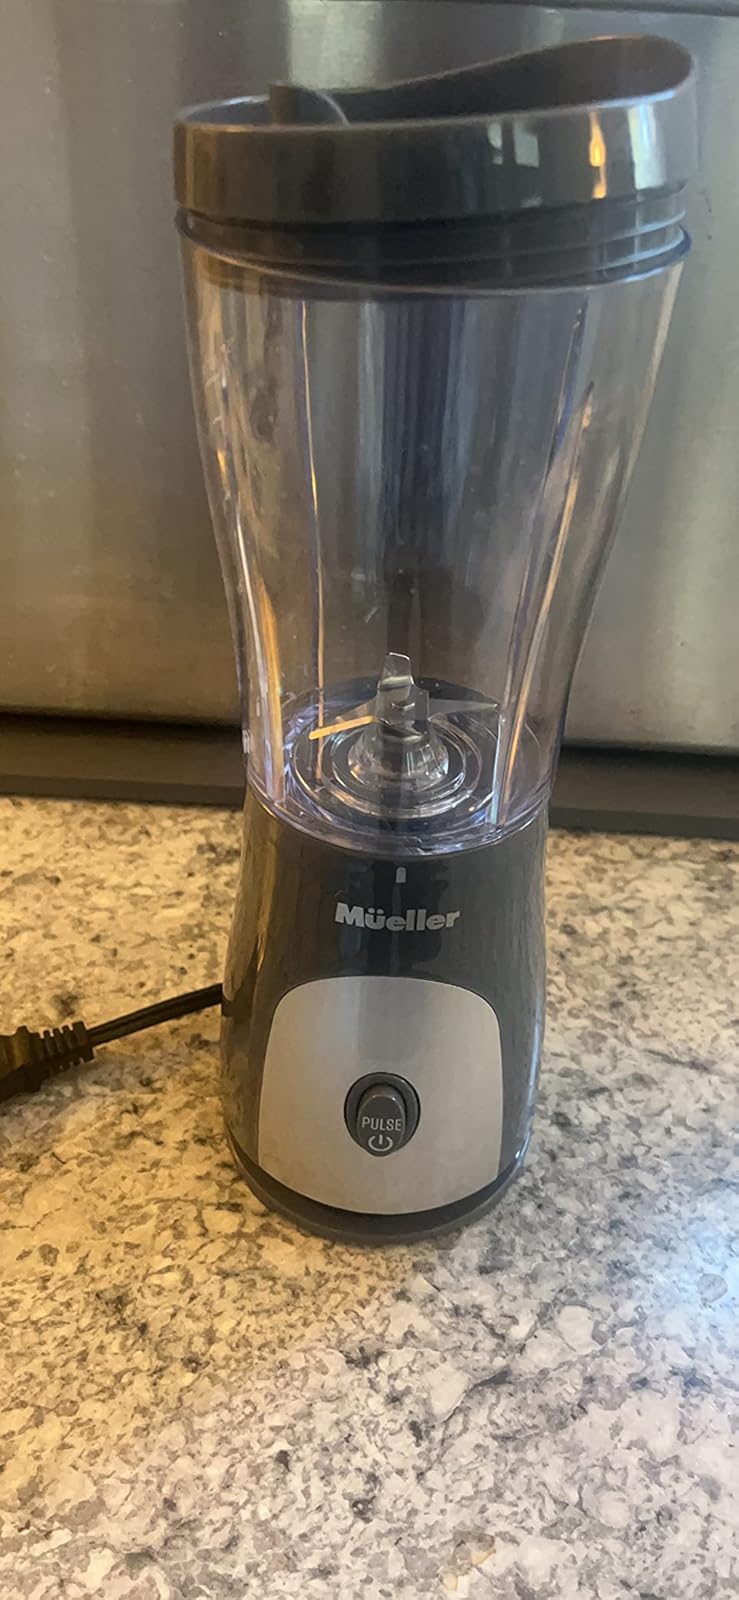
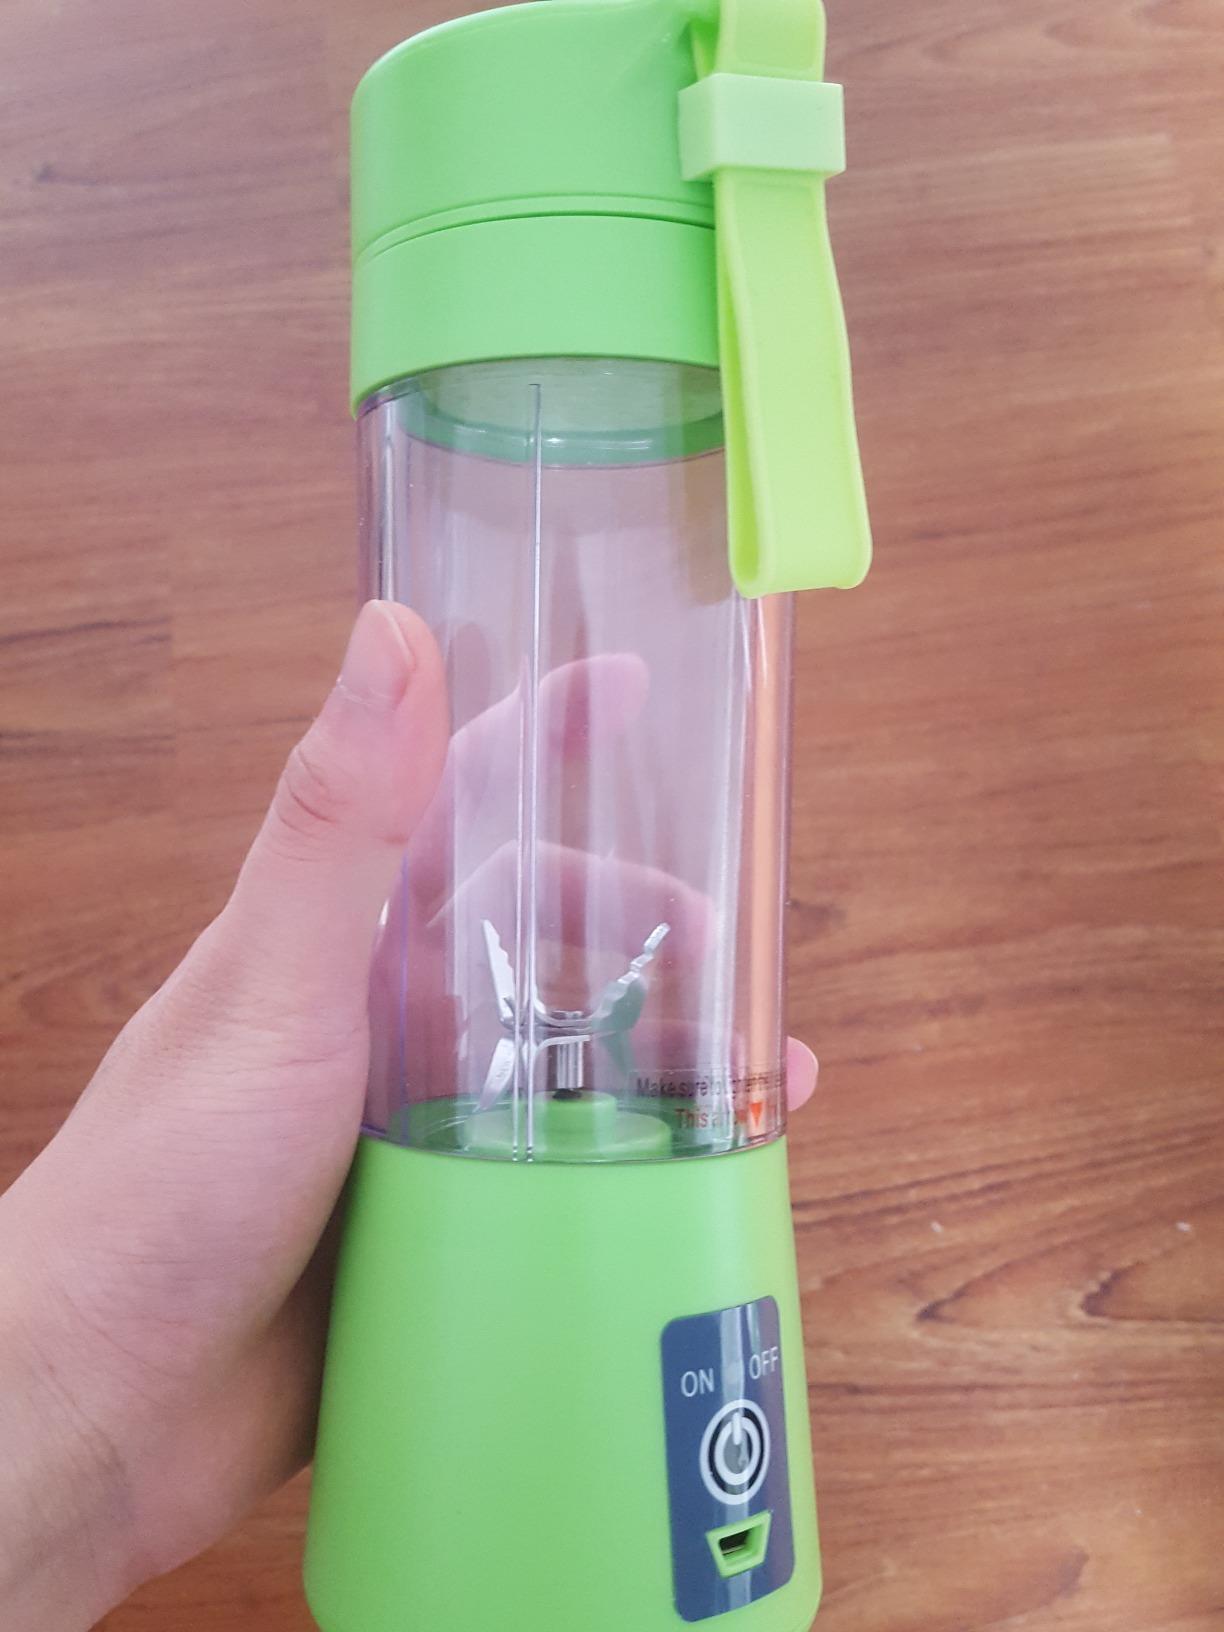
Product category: items_blender
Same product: no